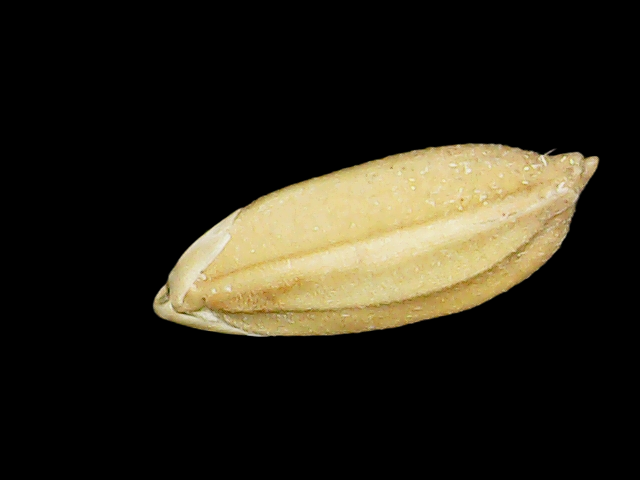
Rice variety: Binadhan08